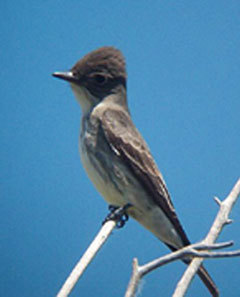
the bird has a puffy brown crown and a small bill.
a small sized bird that has a large head and a small pointed bill
this is a bird with a white belly, grey wings and a grey head.
gray bird with spiky crown and blue side with black bill and feet.
this bird is black with a white stomach and has a very short beak.
this thin gray bird has a pointed beak and a crown that's standing up.
this bird is grey with white and has a long, pointy beak.
this bird is slender with a very vertical body and a very large and puffy crown with brown feathers.
this bird has a brown crown as well as a white bellya small grey bird, with a fluffy crown, and a short bill.
Species: Olive Sided Flycatcher